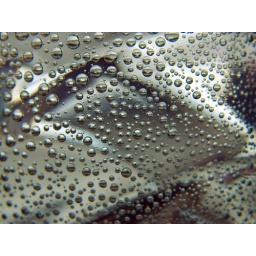
Bubbles in a plastic water bottle